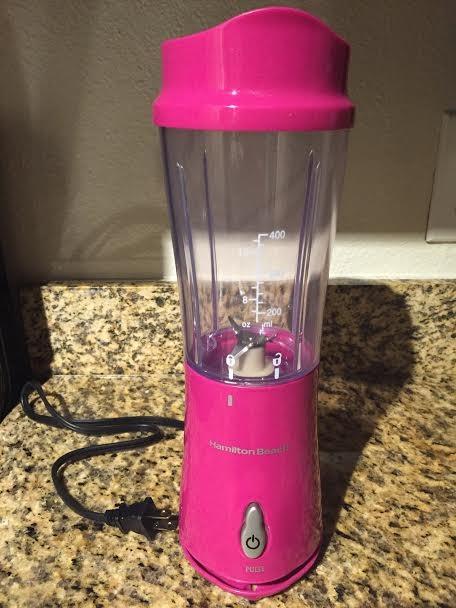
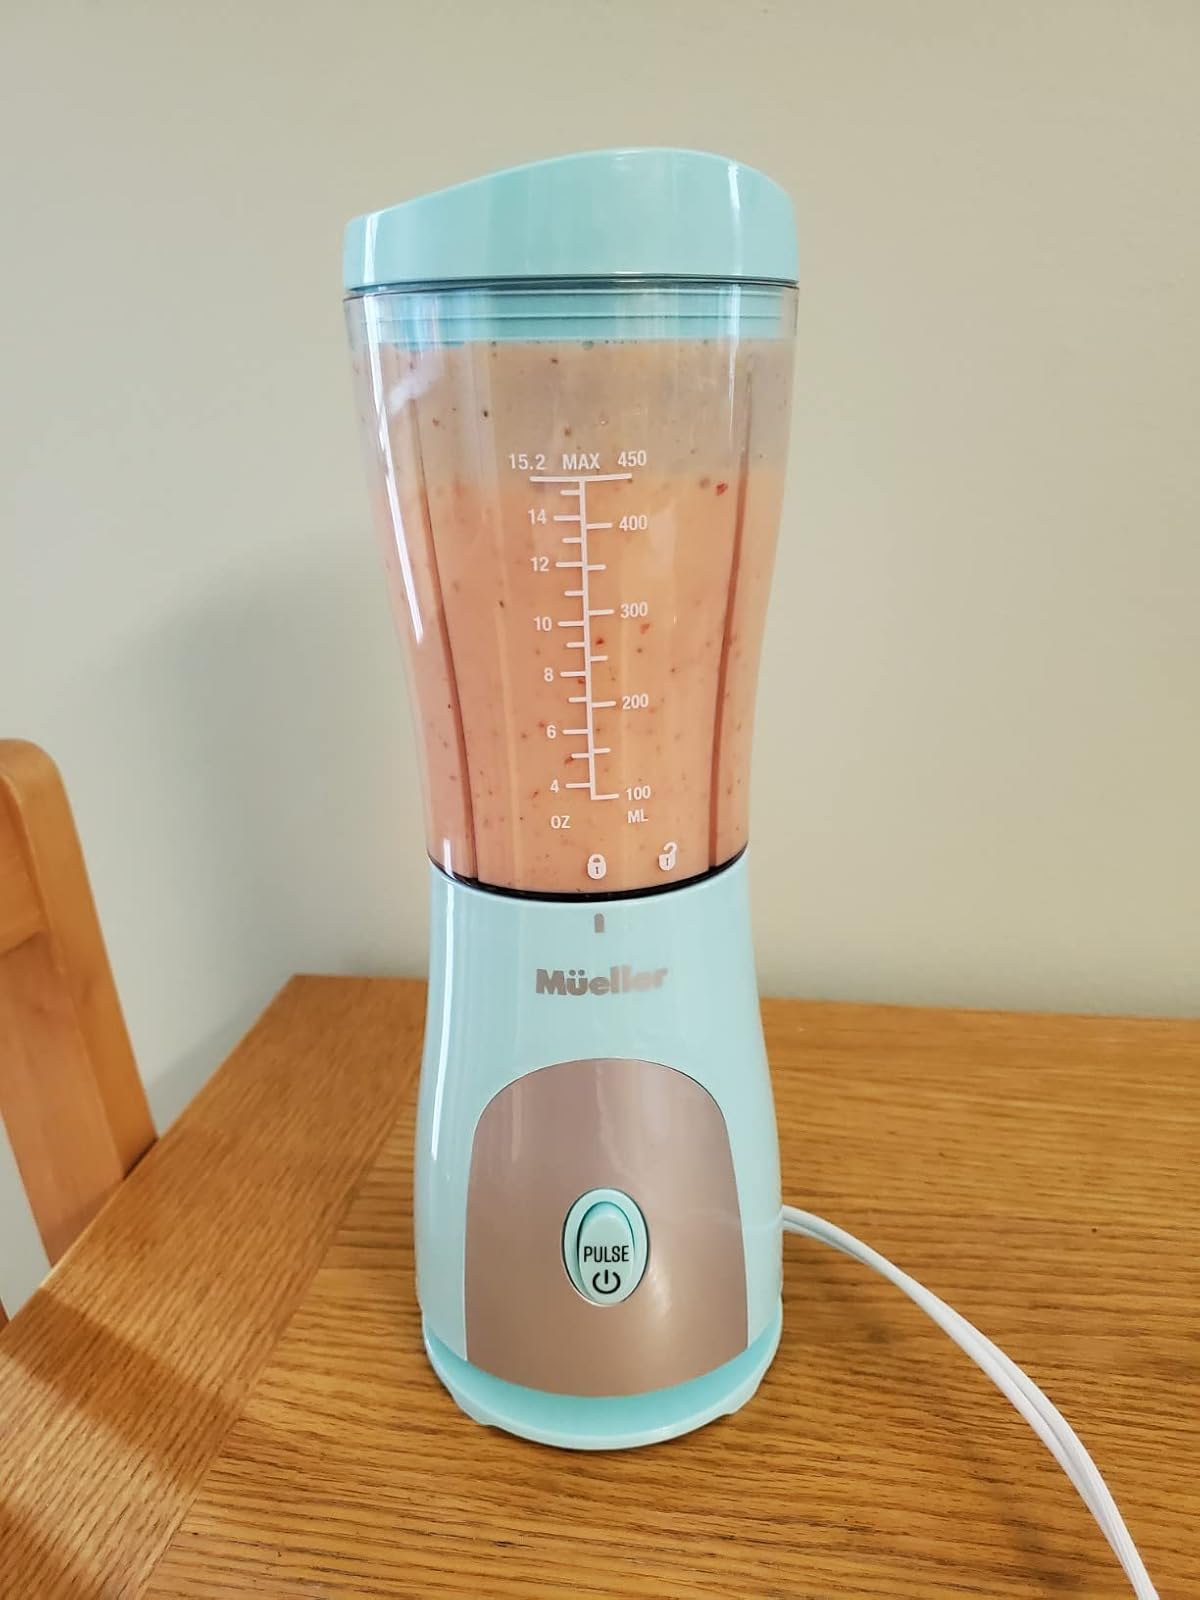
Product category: items_blender
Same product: no